A. Walton Litz

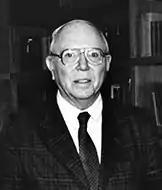
Litz, as a professor of English Literature at Princeton University

Arthur Walton Litz Jr. (October 31, 1929, in Nashville, Tennessee – June 4, 2014) was an American literary historian and critic who served as professor of English Literature at Princeton University from 1956 to 1993. He was the author or editor of over twenty collections of literary criticism, including various editions of Ezra Pound, James Joyce, Wallace Stevens, and T. S. Eliot.